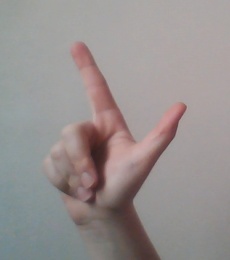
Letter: laam